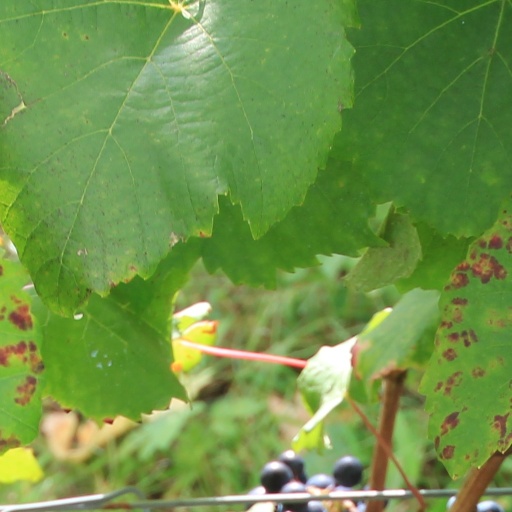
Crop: grape